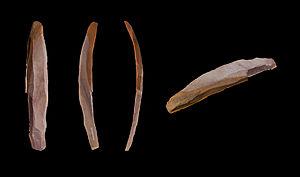
André Glory est un prêtre, archéologue, spéléologue et préhistorien français.
Cet article recense les monuments historiques des Hautes-Pyrénées, en France.
Labastide est une commune française située dans le département des Hautes-Pyrénées, en région Occitanie.